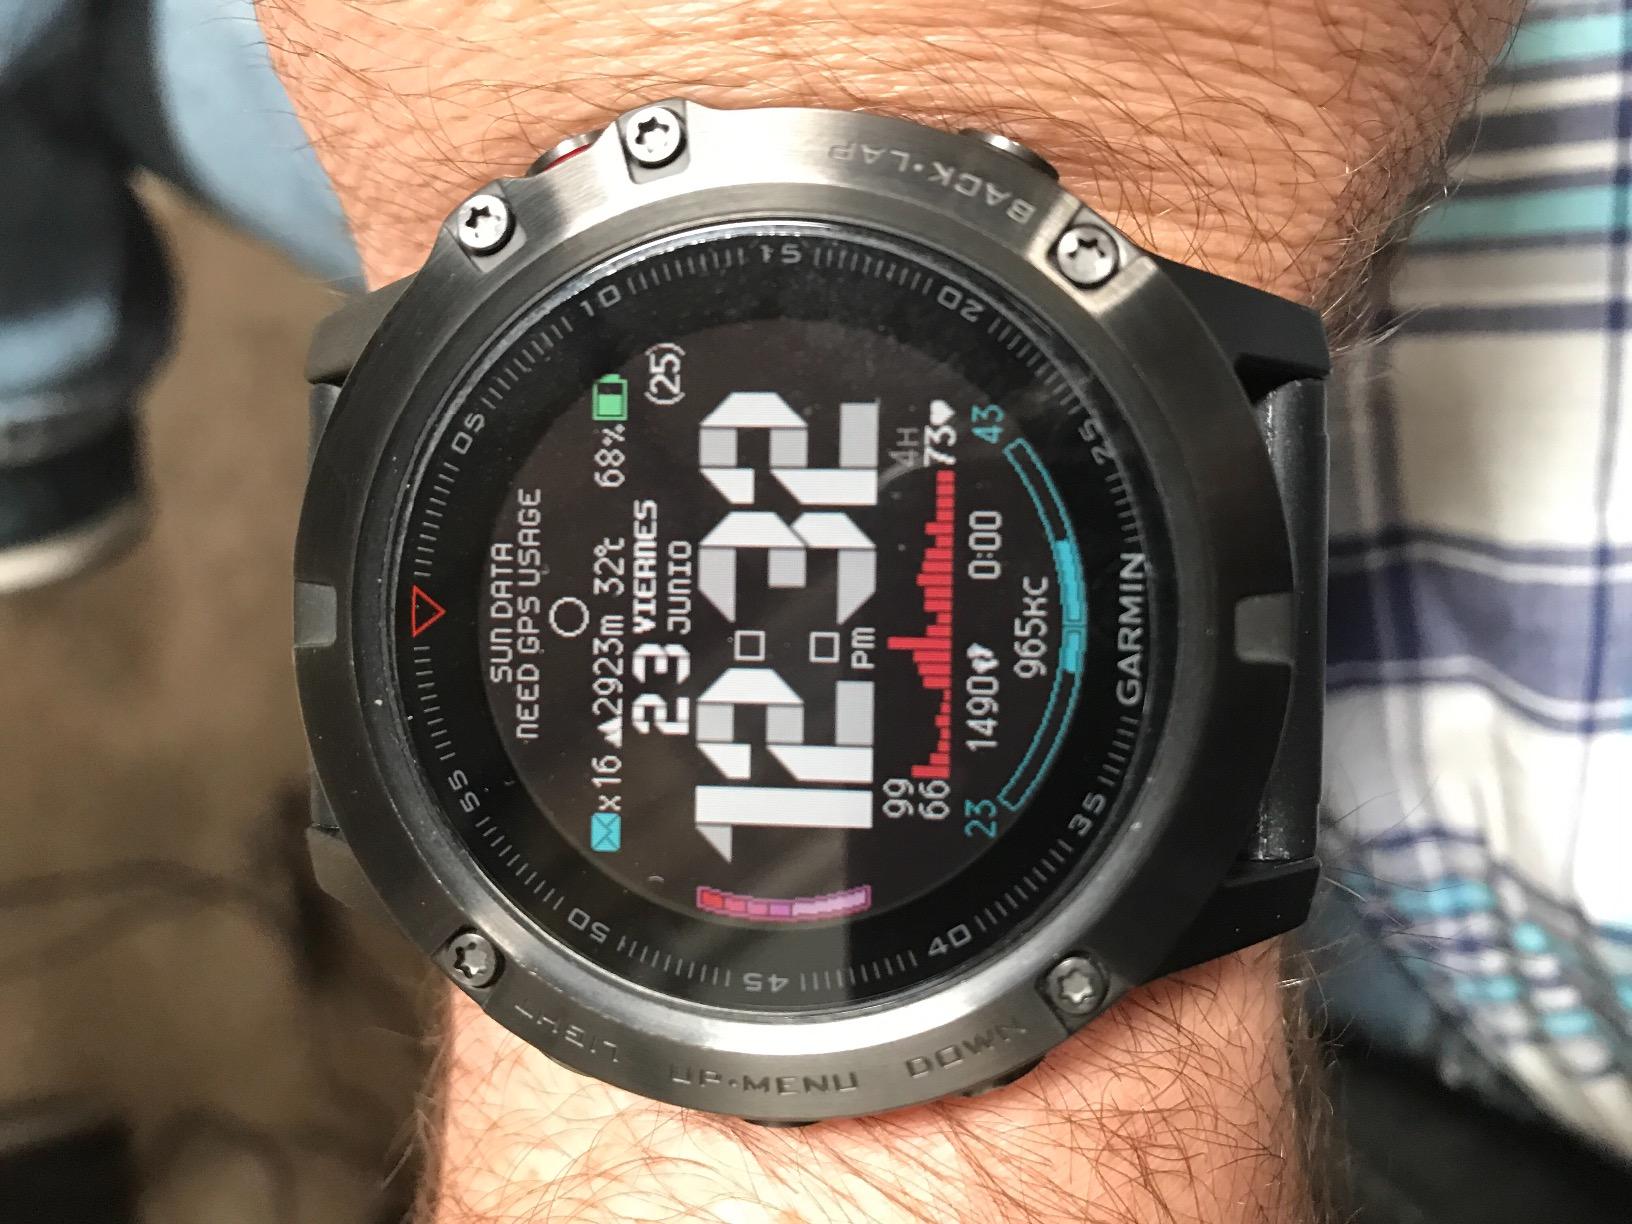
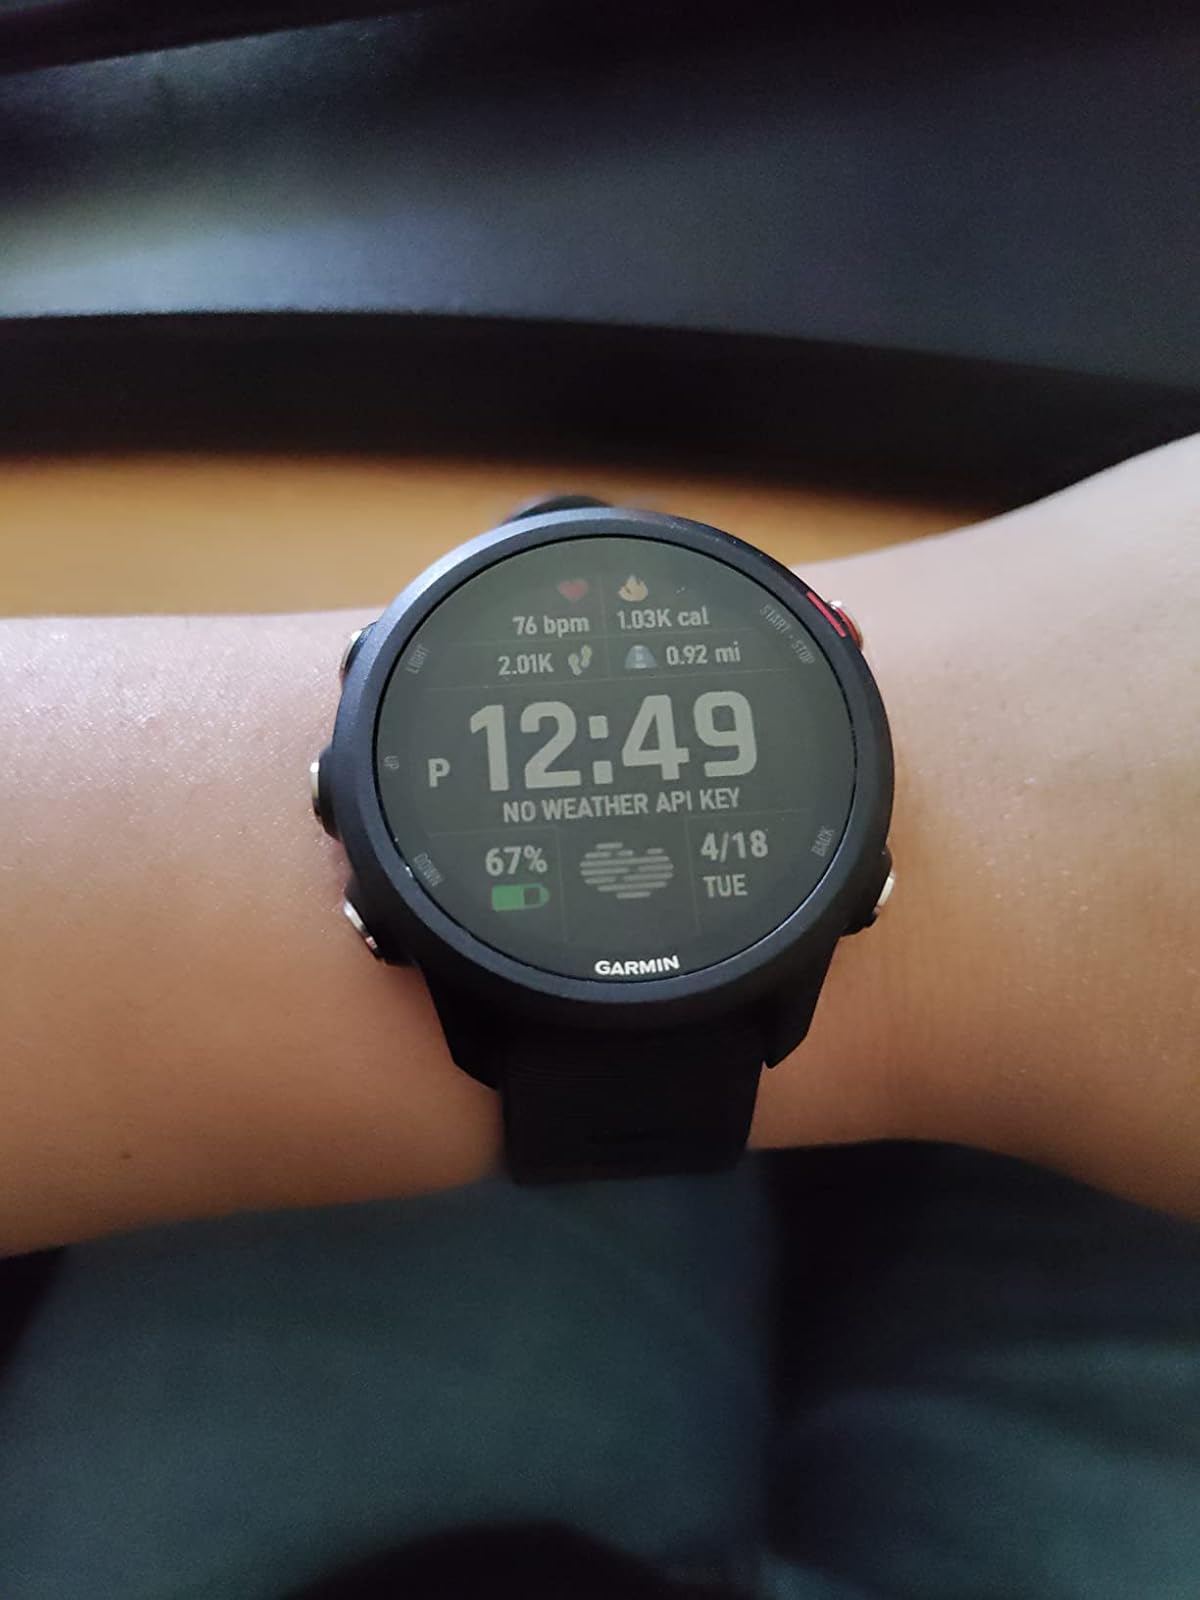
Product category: smartwatch
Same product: no